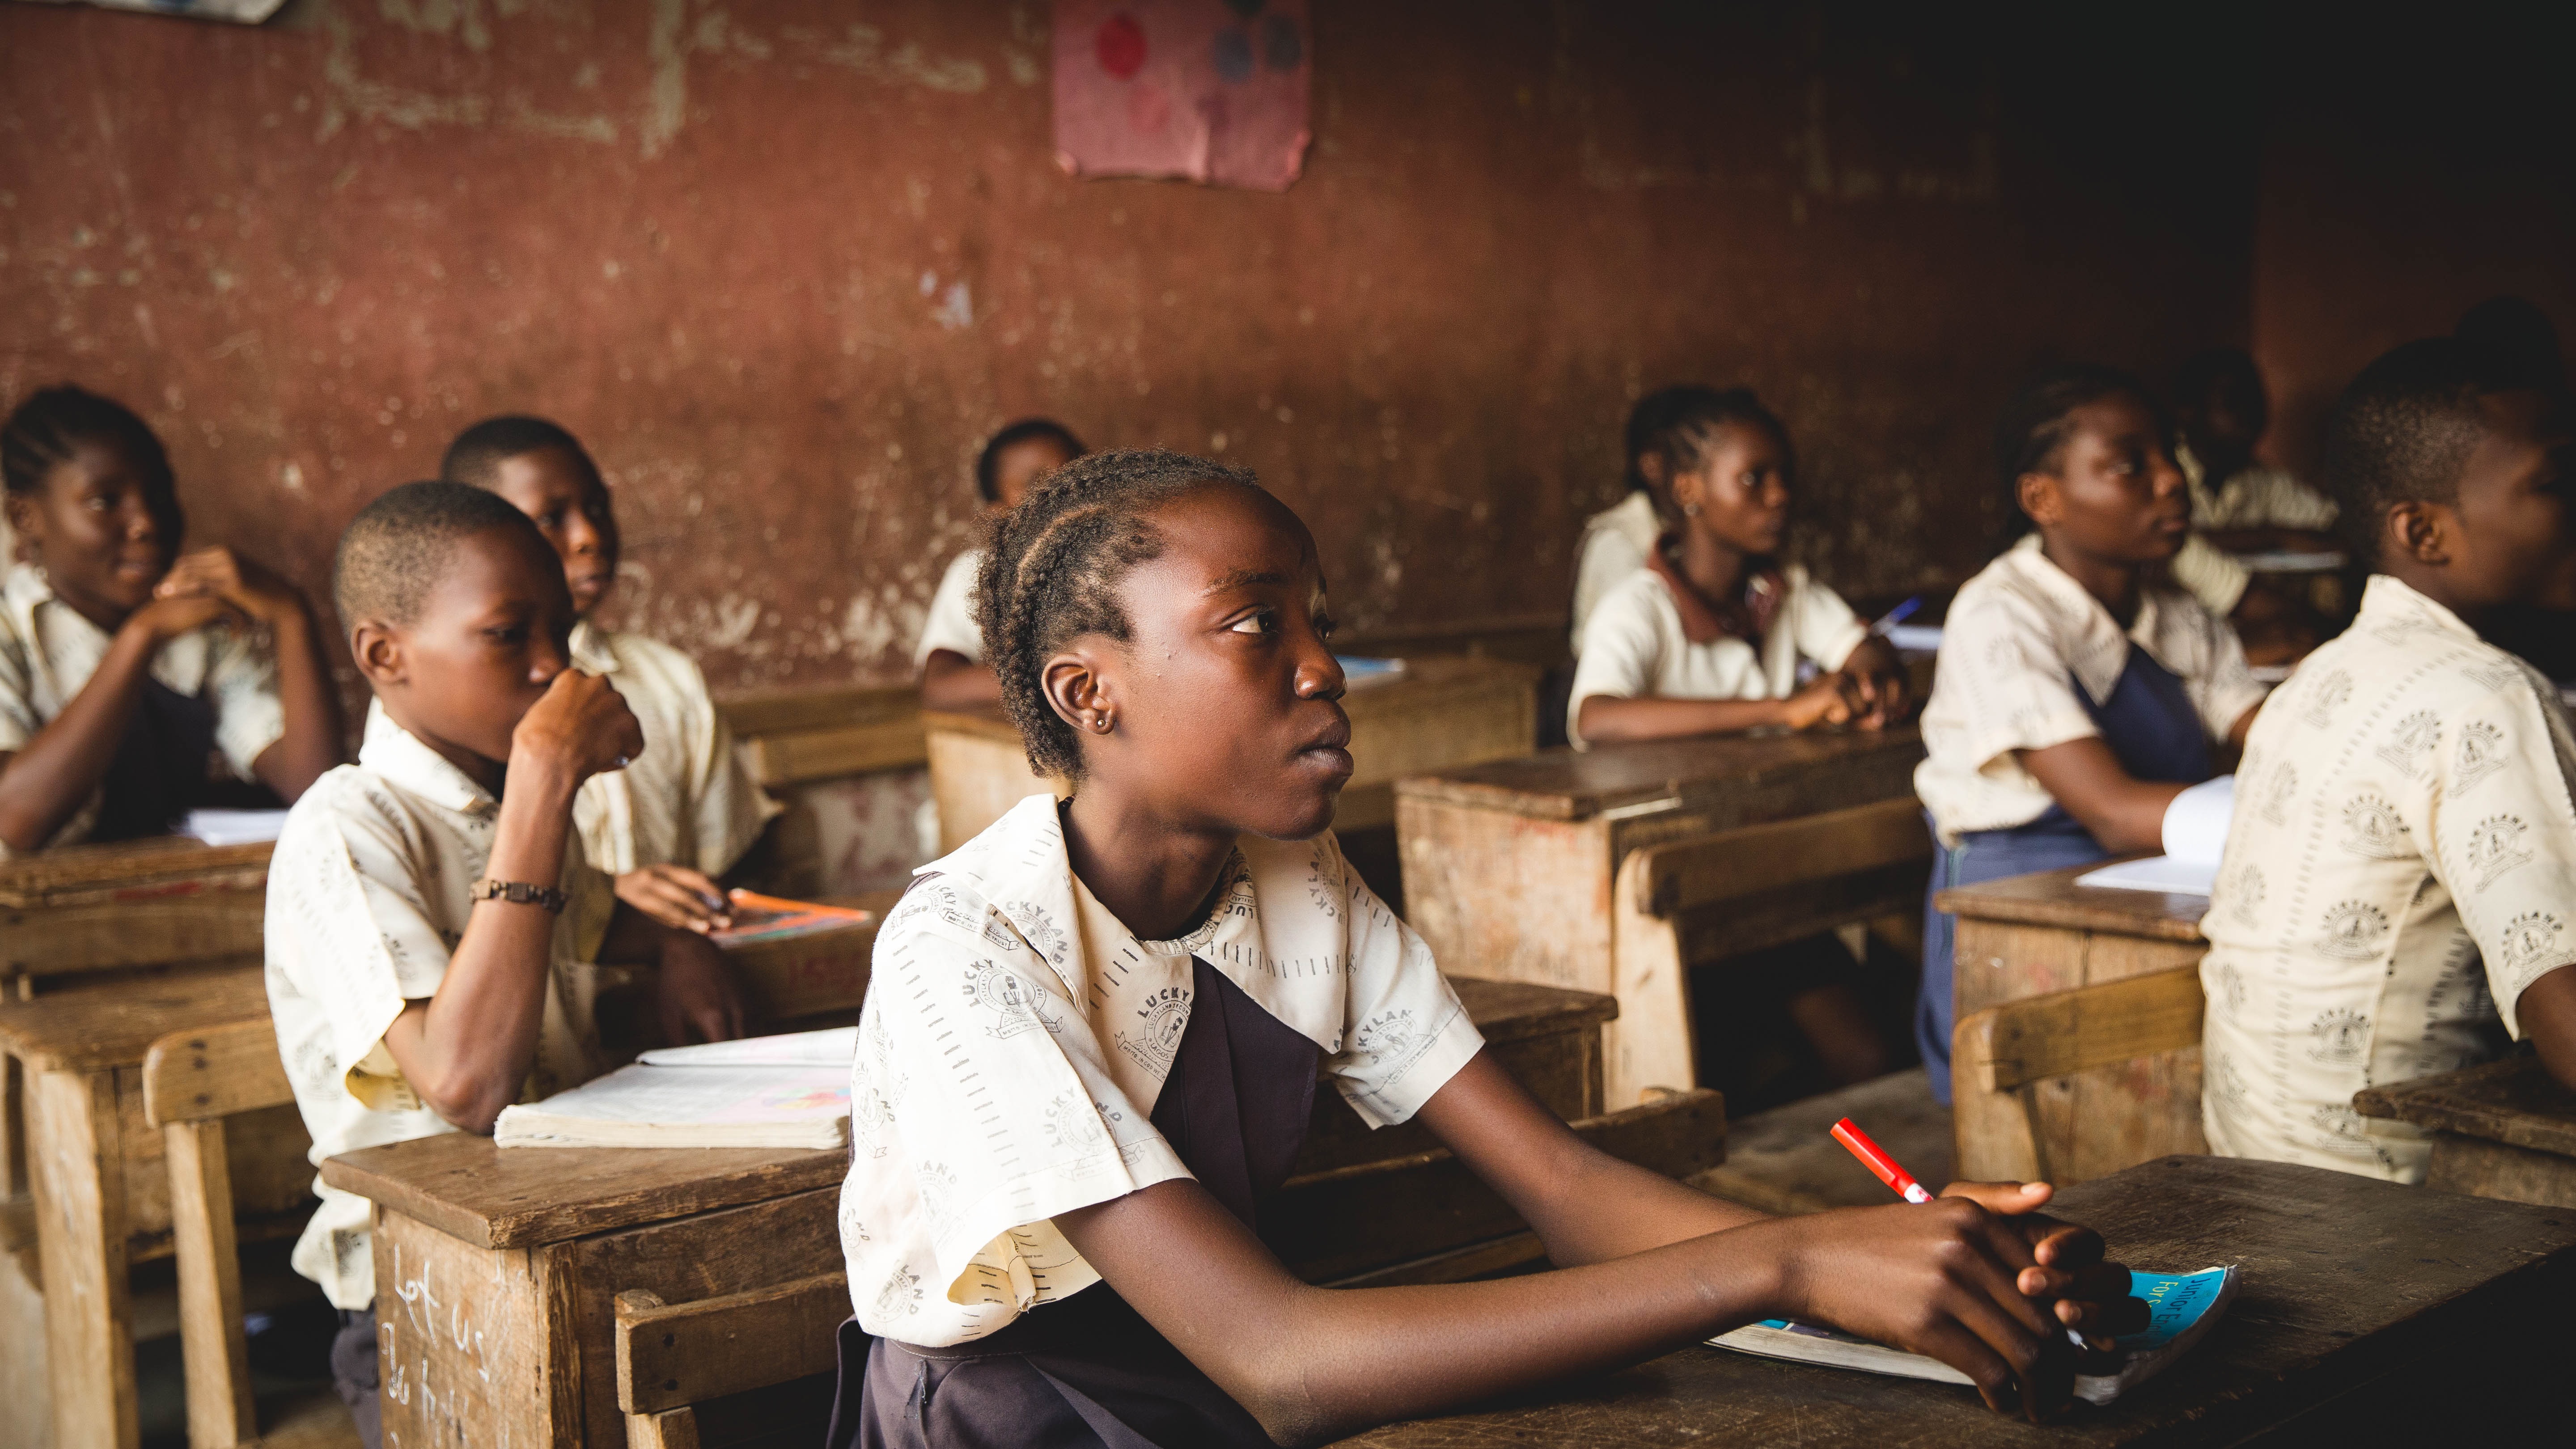
table, people, room, education, classroom, students, school, studying, learning